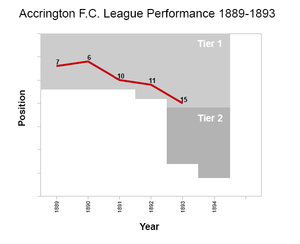
Accrington F.C. / Resultater / Liga- og pokalhistorie
Accrington FC's placeringer i The Football League fra den første sæson i 1888-89 til 1892-93, hvor klubben trak sig fra ligaen.
Accrington Football Club var en engelsk fodboldklub fra Accrington i Lancashire, som eksisterede fra 1876 til 1896. Klubben blev stiftet på et møde i en lokal pub i 1876. The Owd Reds spillede sine hjemmekampe på Accrington Cricket Clubs bane i Thorneyholme Road, som fortsat brugs til cricket.